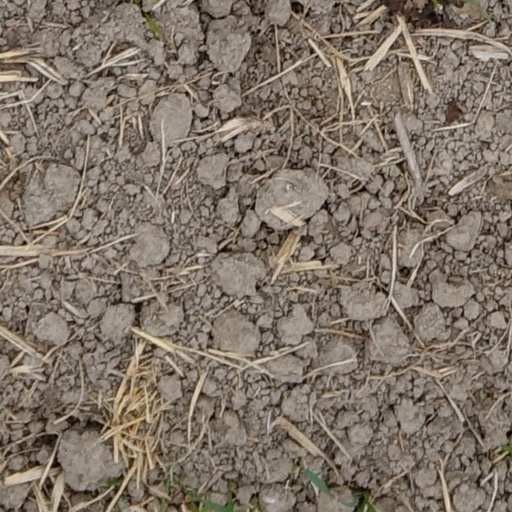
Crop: wheat